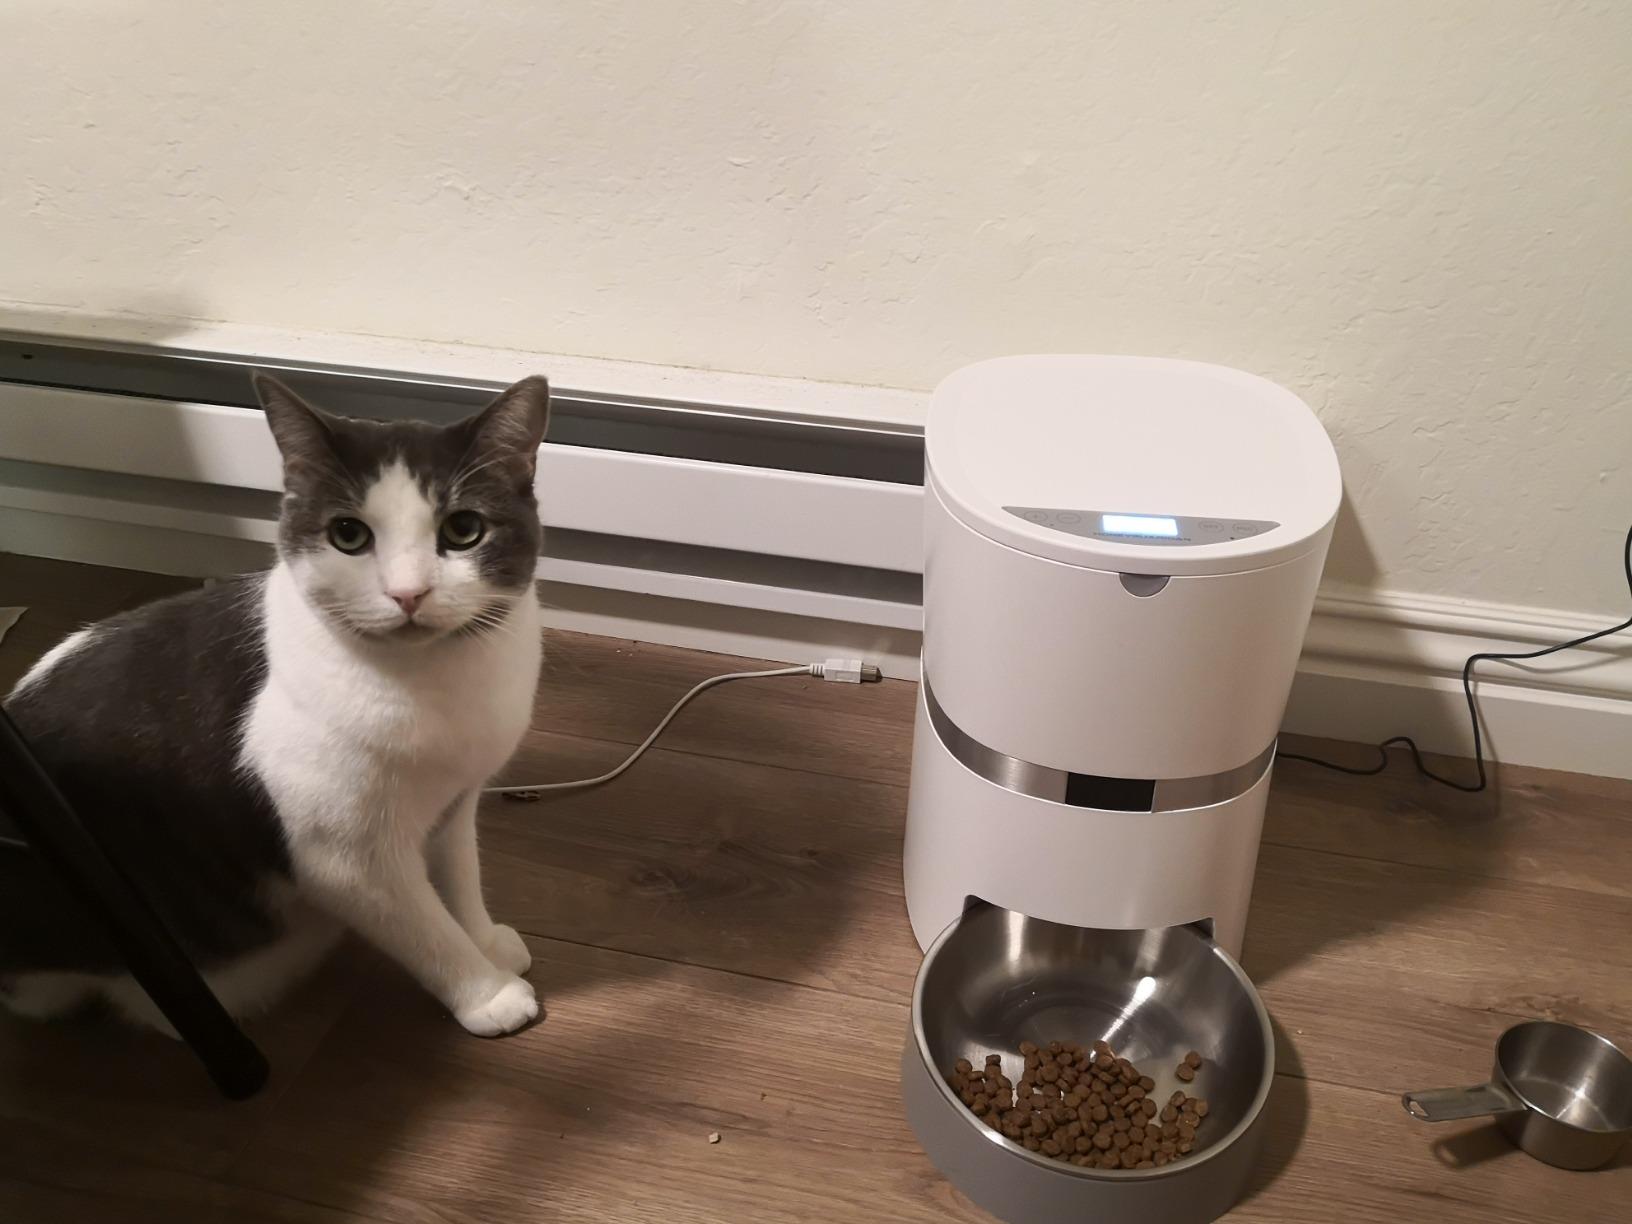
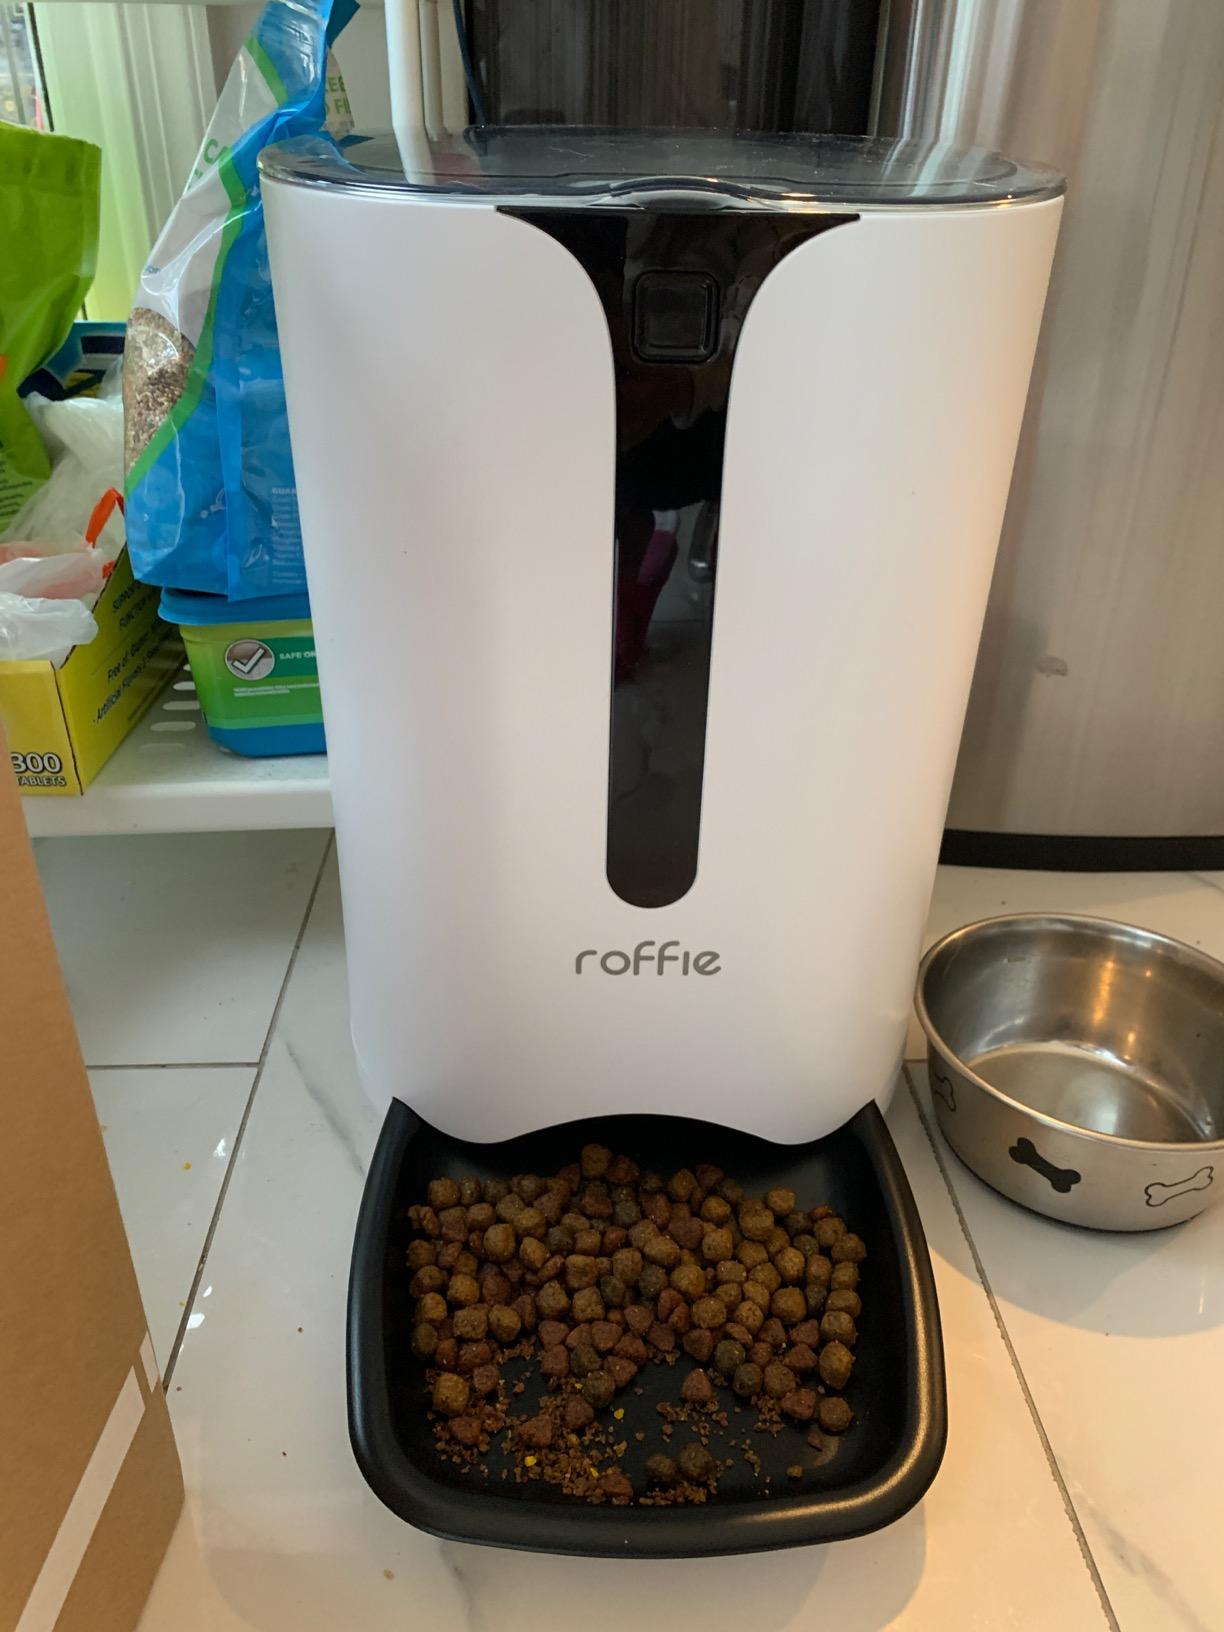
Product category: items_feeder
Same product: no